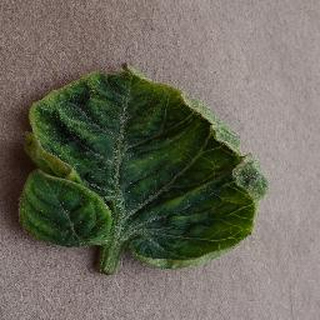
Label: tomato_yellow_leaf_curl_virus